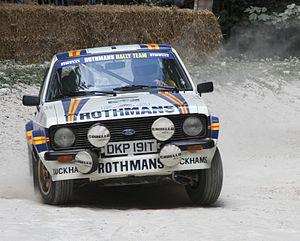
Le Rallye Sanremo 1980, disputé du 6 au 12 octobre 1980, est la quatre-vingt-quatrième manche du championnat du monde des rallyes courue depuis 1973, et la neuvième manche du championnat du monde des rallyes 1980.